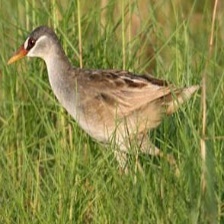
Species: WHITE BROWED CRAKE
Scientific name: AMAURORNIS CINEREA